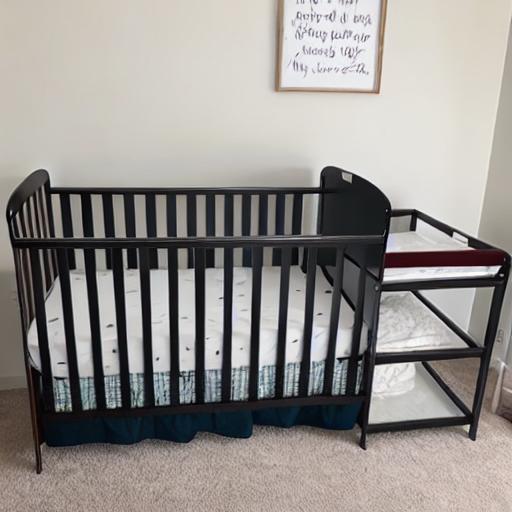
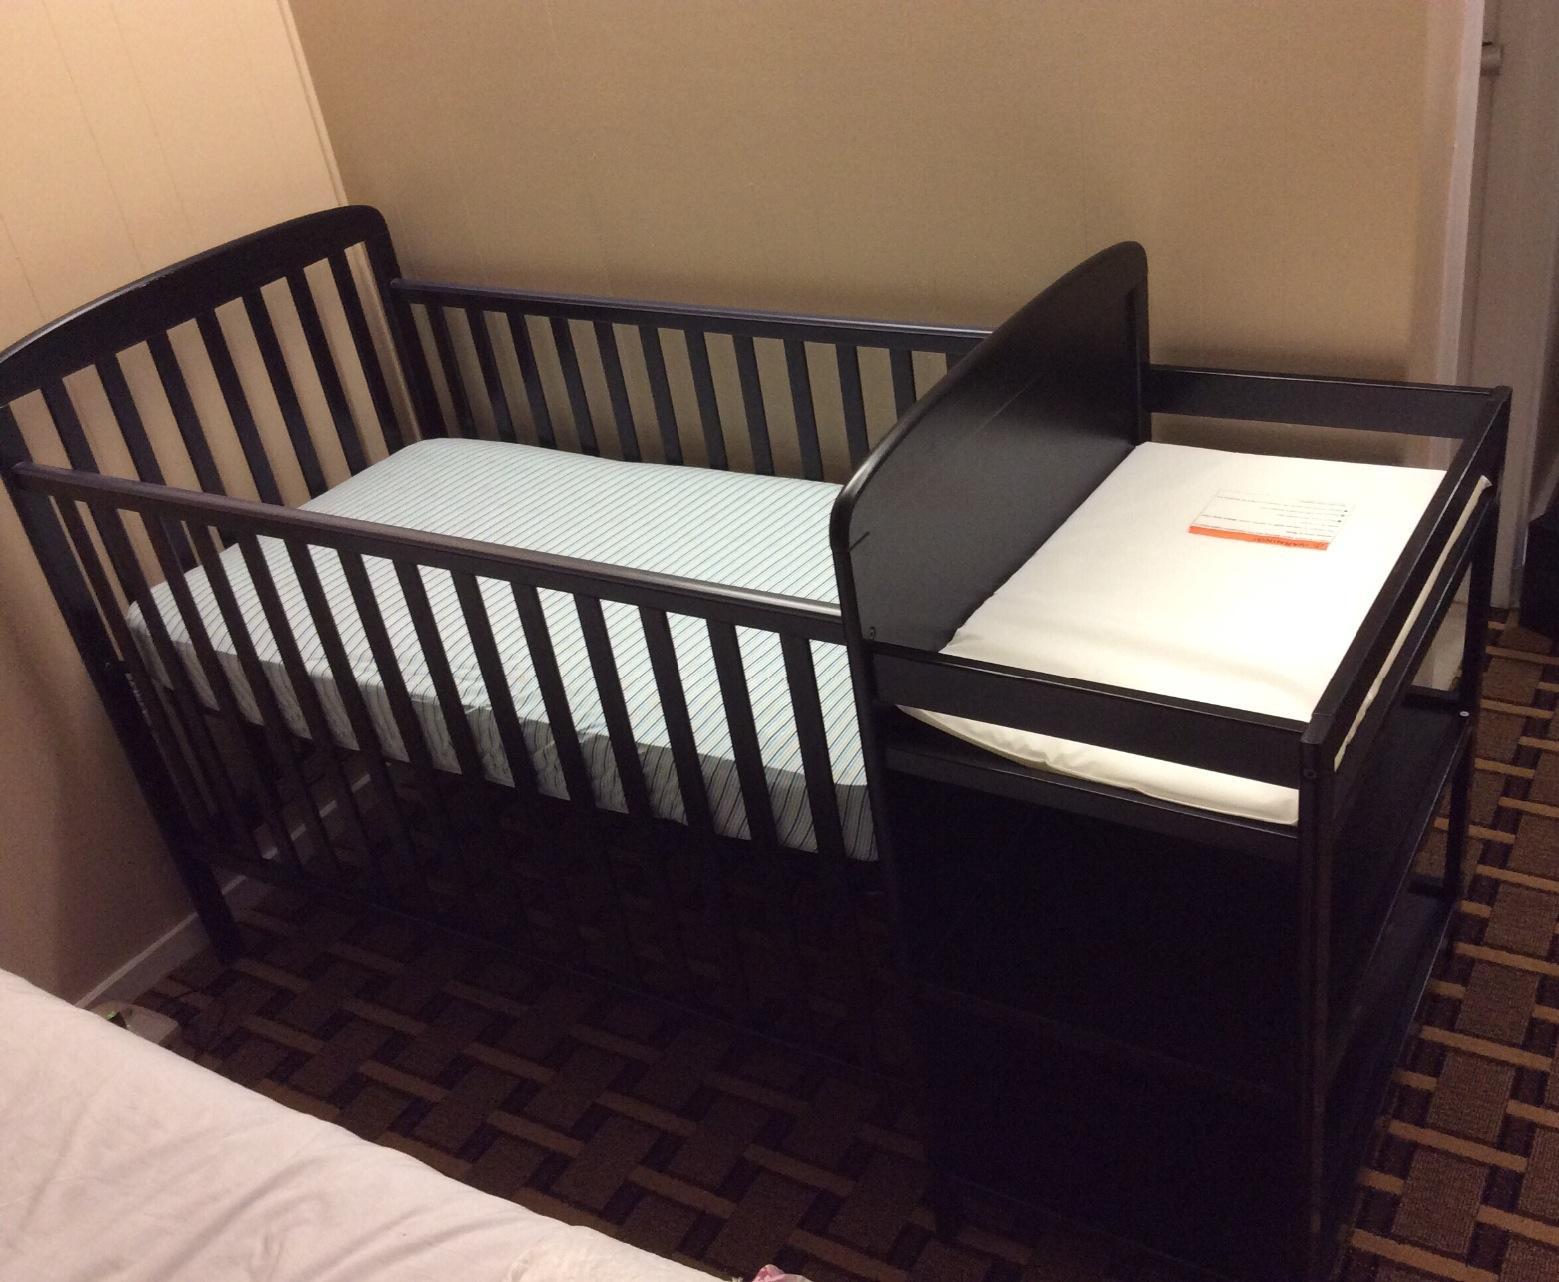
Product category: products_crib
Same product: no